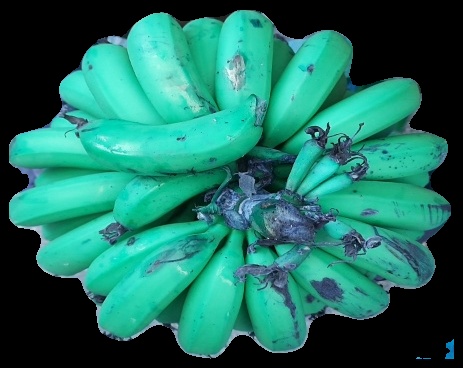
Variety: pachbale
Grade: grade2